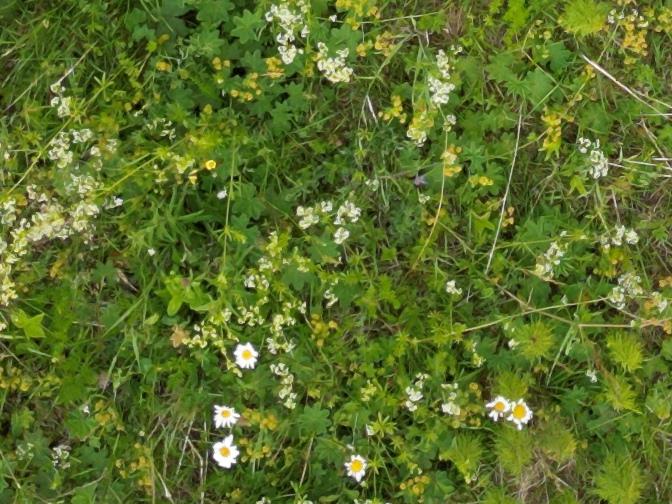
Flowers visible: yarrow flowers, yarrow flowers, yarrow flowers,  daisy flowers, yarrow flowers